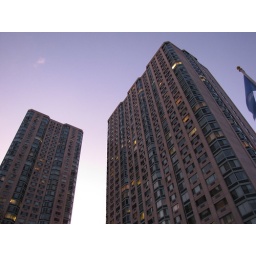
my flat is in 29th floor on the left hand side building